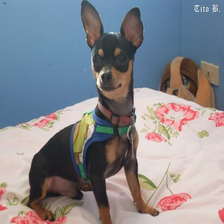
Species: dog
Breed: miniature pinscher